2016 US Open (tennis)

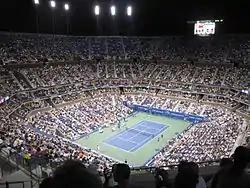
Arthur Ashe Stadium before the retractable roof was installed and where the finals of the US Open took place

The 2016 US Open was the 136th edition of the tournament and it was held at the USTA Billie Jean King National Tennis Center in Flushing Meadows–Corona Park of Queens in New York City, New York, United States.